Sakhalin–Hokkaido Tunnel

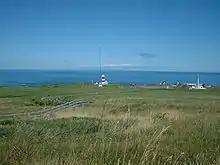

A further tunnel or bridge in the north of Sakhalin to the Russian mainland would also have to be created. Already a proposal for the Sakhalin Tunnel, has been announced by the Russian Government. Once on the Russian mainland, the rail link could connect to the rest of the Russian (and hence European) rail network, allowing for gauge changes. Running south, from Hokkaido, the line would connect with the Seikan Tunnel between Hokkaido and Honshu, currently the longest undersea tunnel in the world and second-longest railway tunnel. This would allow connections to the rest of the Japanese rail network.